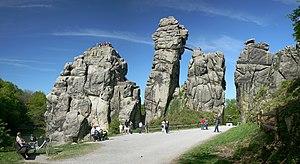
Formations rocheuses nommées Externsteine dans la forêt de Teutberg, près de Horn-Bad Meinberg, dans la Rhénanie-du-Nord-Westphalie (Allemagne).